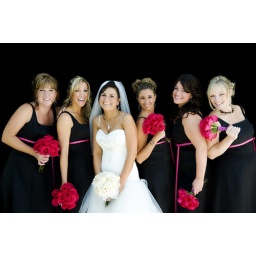
Raspberry colored rose bouquet compliement black brides maids dresses by Monday Morning Flowers.